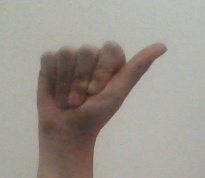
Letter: dhad